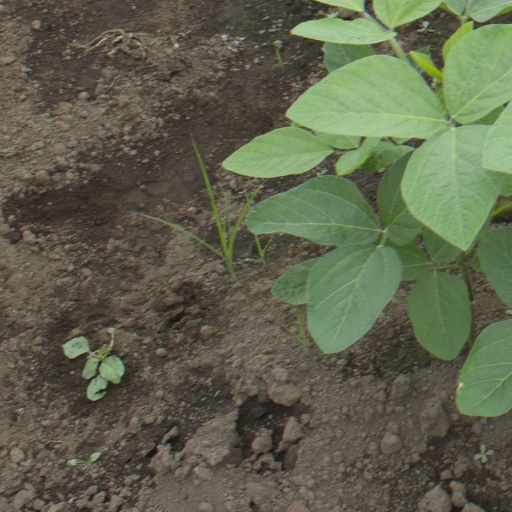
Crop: soybean